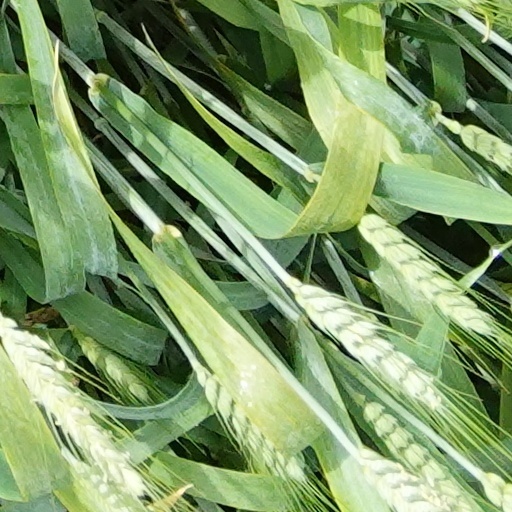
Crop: wheat